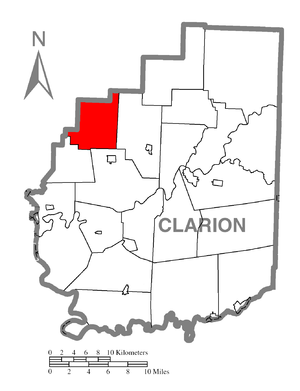
Ashland Township est un township, situé au centre-nord-ouest du comté de Clarion, aux États-Unis. En 2010, il comptait une population de 1 114 habitants.